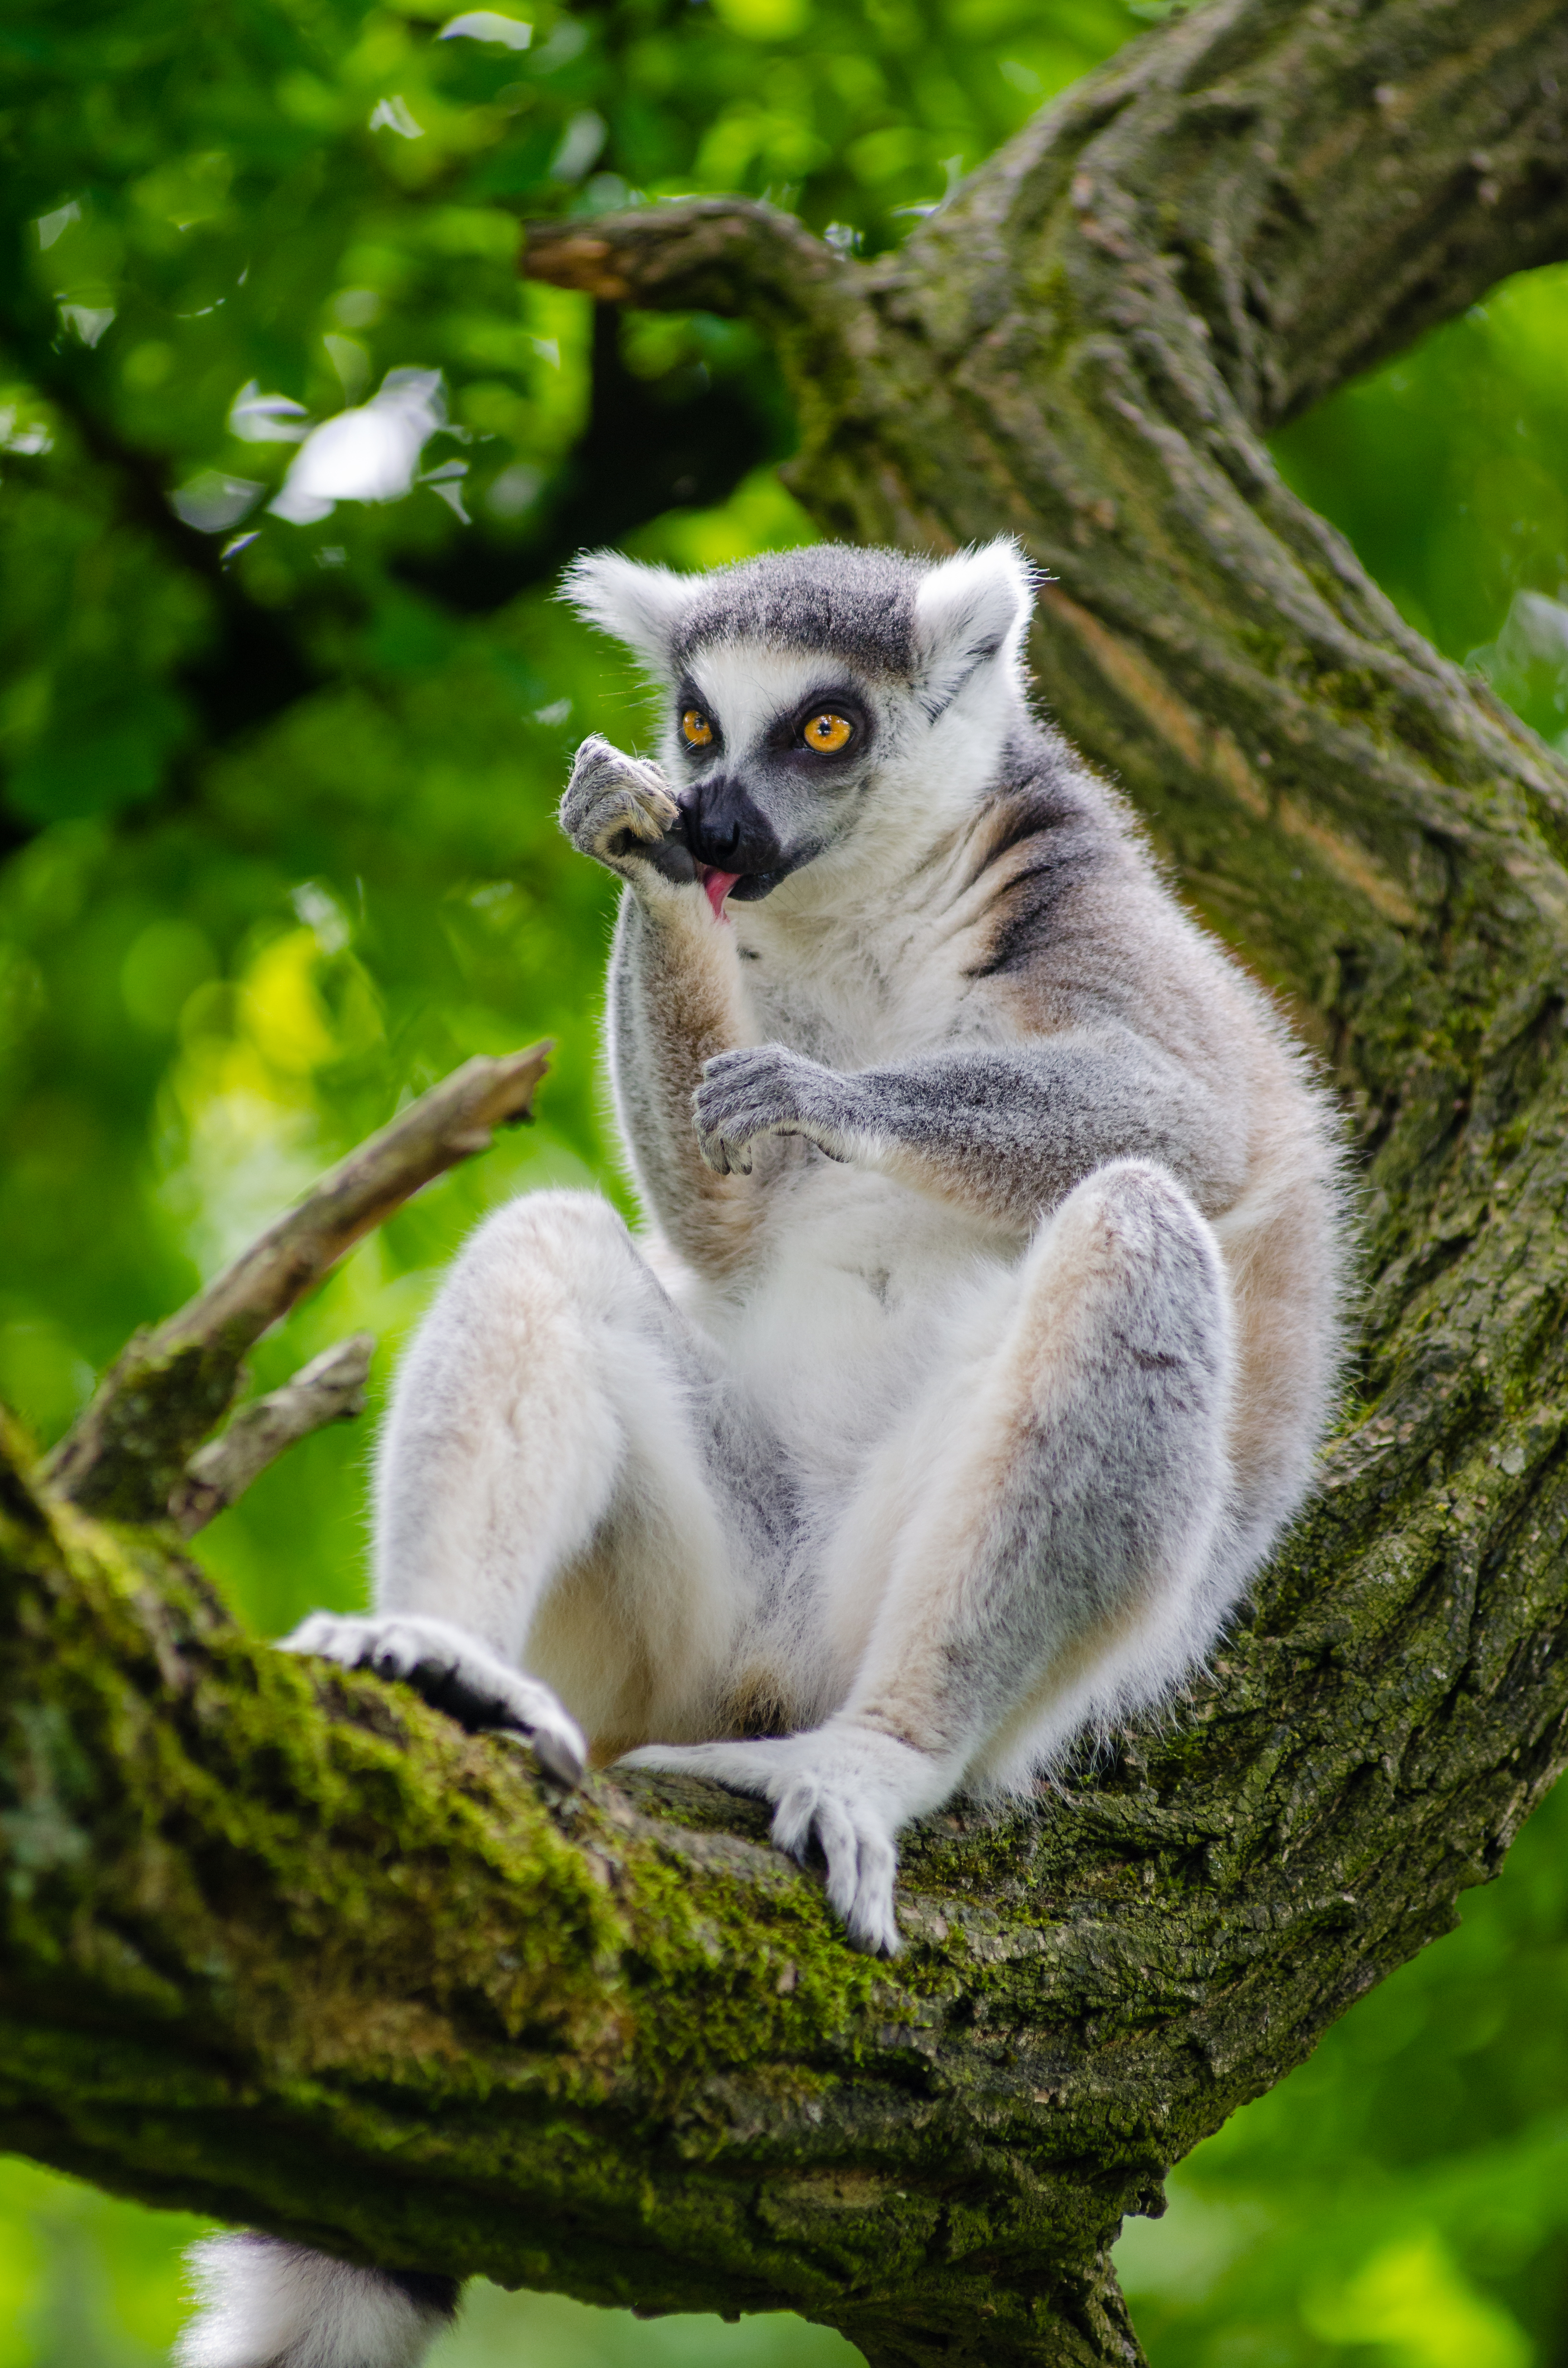
nature, animal, wildlife, zoo, mammal, fauna, primate, squirrel monkey, madagascar, vertebrate, lemur, macaque, new world monkey